Hortus Malabaricus

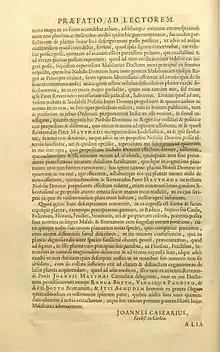
A Preface page, in which names of Carmelite Father Joannis Matthaei, the Brahmin physicians Ranga Bhat, Vinayaka Pandit, and Appu Bhat and the Ayurveda vaidya (Ayurveda practitioner) Itti Achuden are mentioned.

Hendrik van Rheede was said to have taken a keen personal interest in the compilation of the "Hortus Malabaricus". The work was edited by a team of nearly a hundred including: